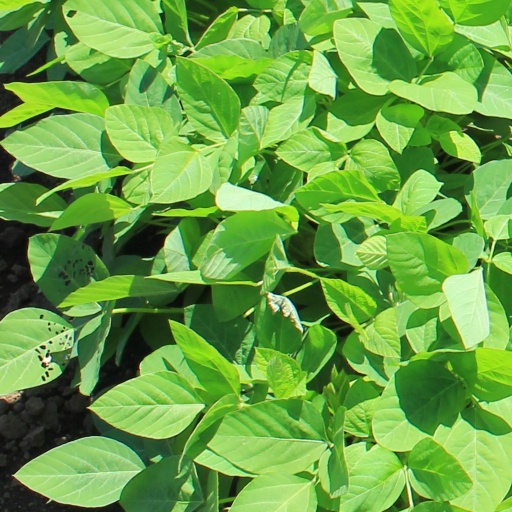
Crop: soybean